Morgan Motor Company

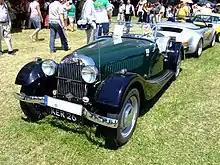
1952 "flat radiator" +4

The Morgan F-4 was introduced in 1933 at the Olympia Motor Cycle Show. The F-4 had a new pressed-steel chassis the four-cylinder Ford Sidevalve engine used in the Model Y, and a four-seat body. The F-4 was supplemented by the two-seat F-2 in 1935 and the more sporting F Super, with cycle-type wings and louvred bonnet tops, in 1937. Production of the Ford-engined three-wheelers continued until 1952.